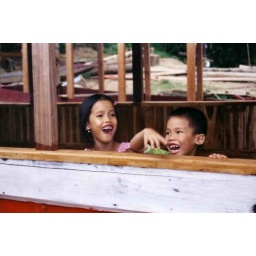
These children played on their house boat at a small village along the Mekong in Laos 2006